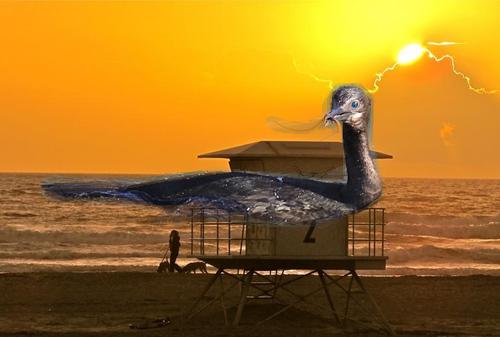
Bird species: Brandt_Cormorant
Bird type: waterbird
Background: water